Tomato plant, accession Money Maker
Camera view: horizontal (90 deg, fisheye); turntable rotation: 30 degrees
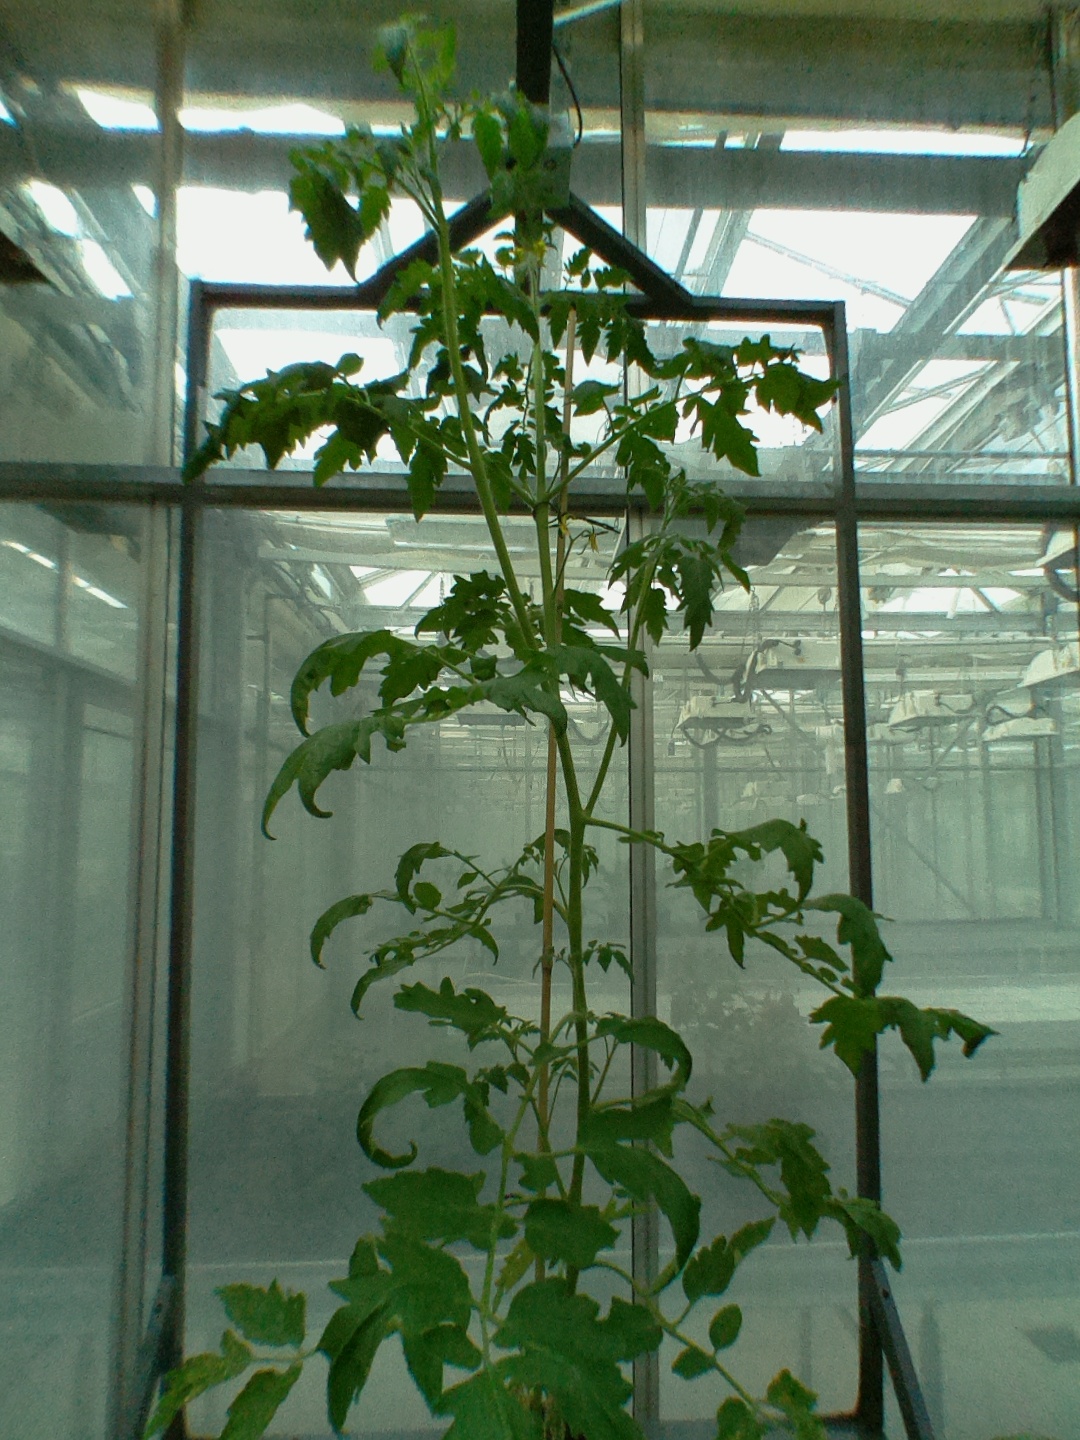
BBCH growth stage 68: Full flowering, 80%-90% of flowers open, more petals falling